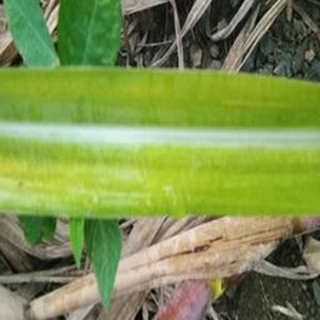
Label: sugarcane_yellow_leaf_disease